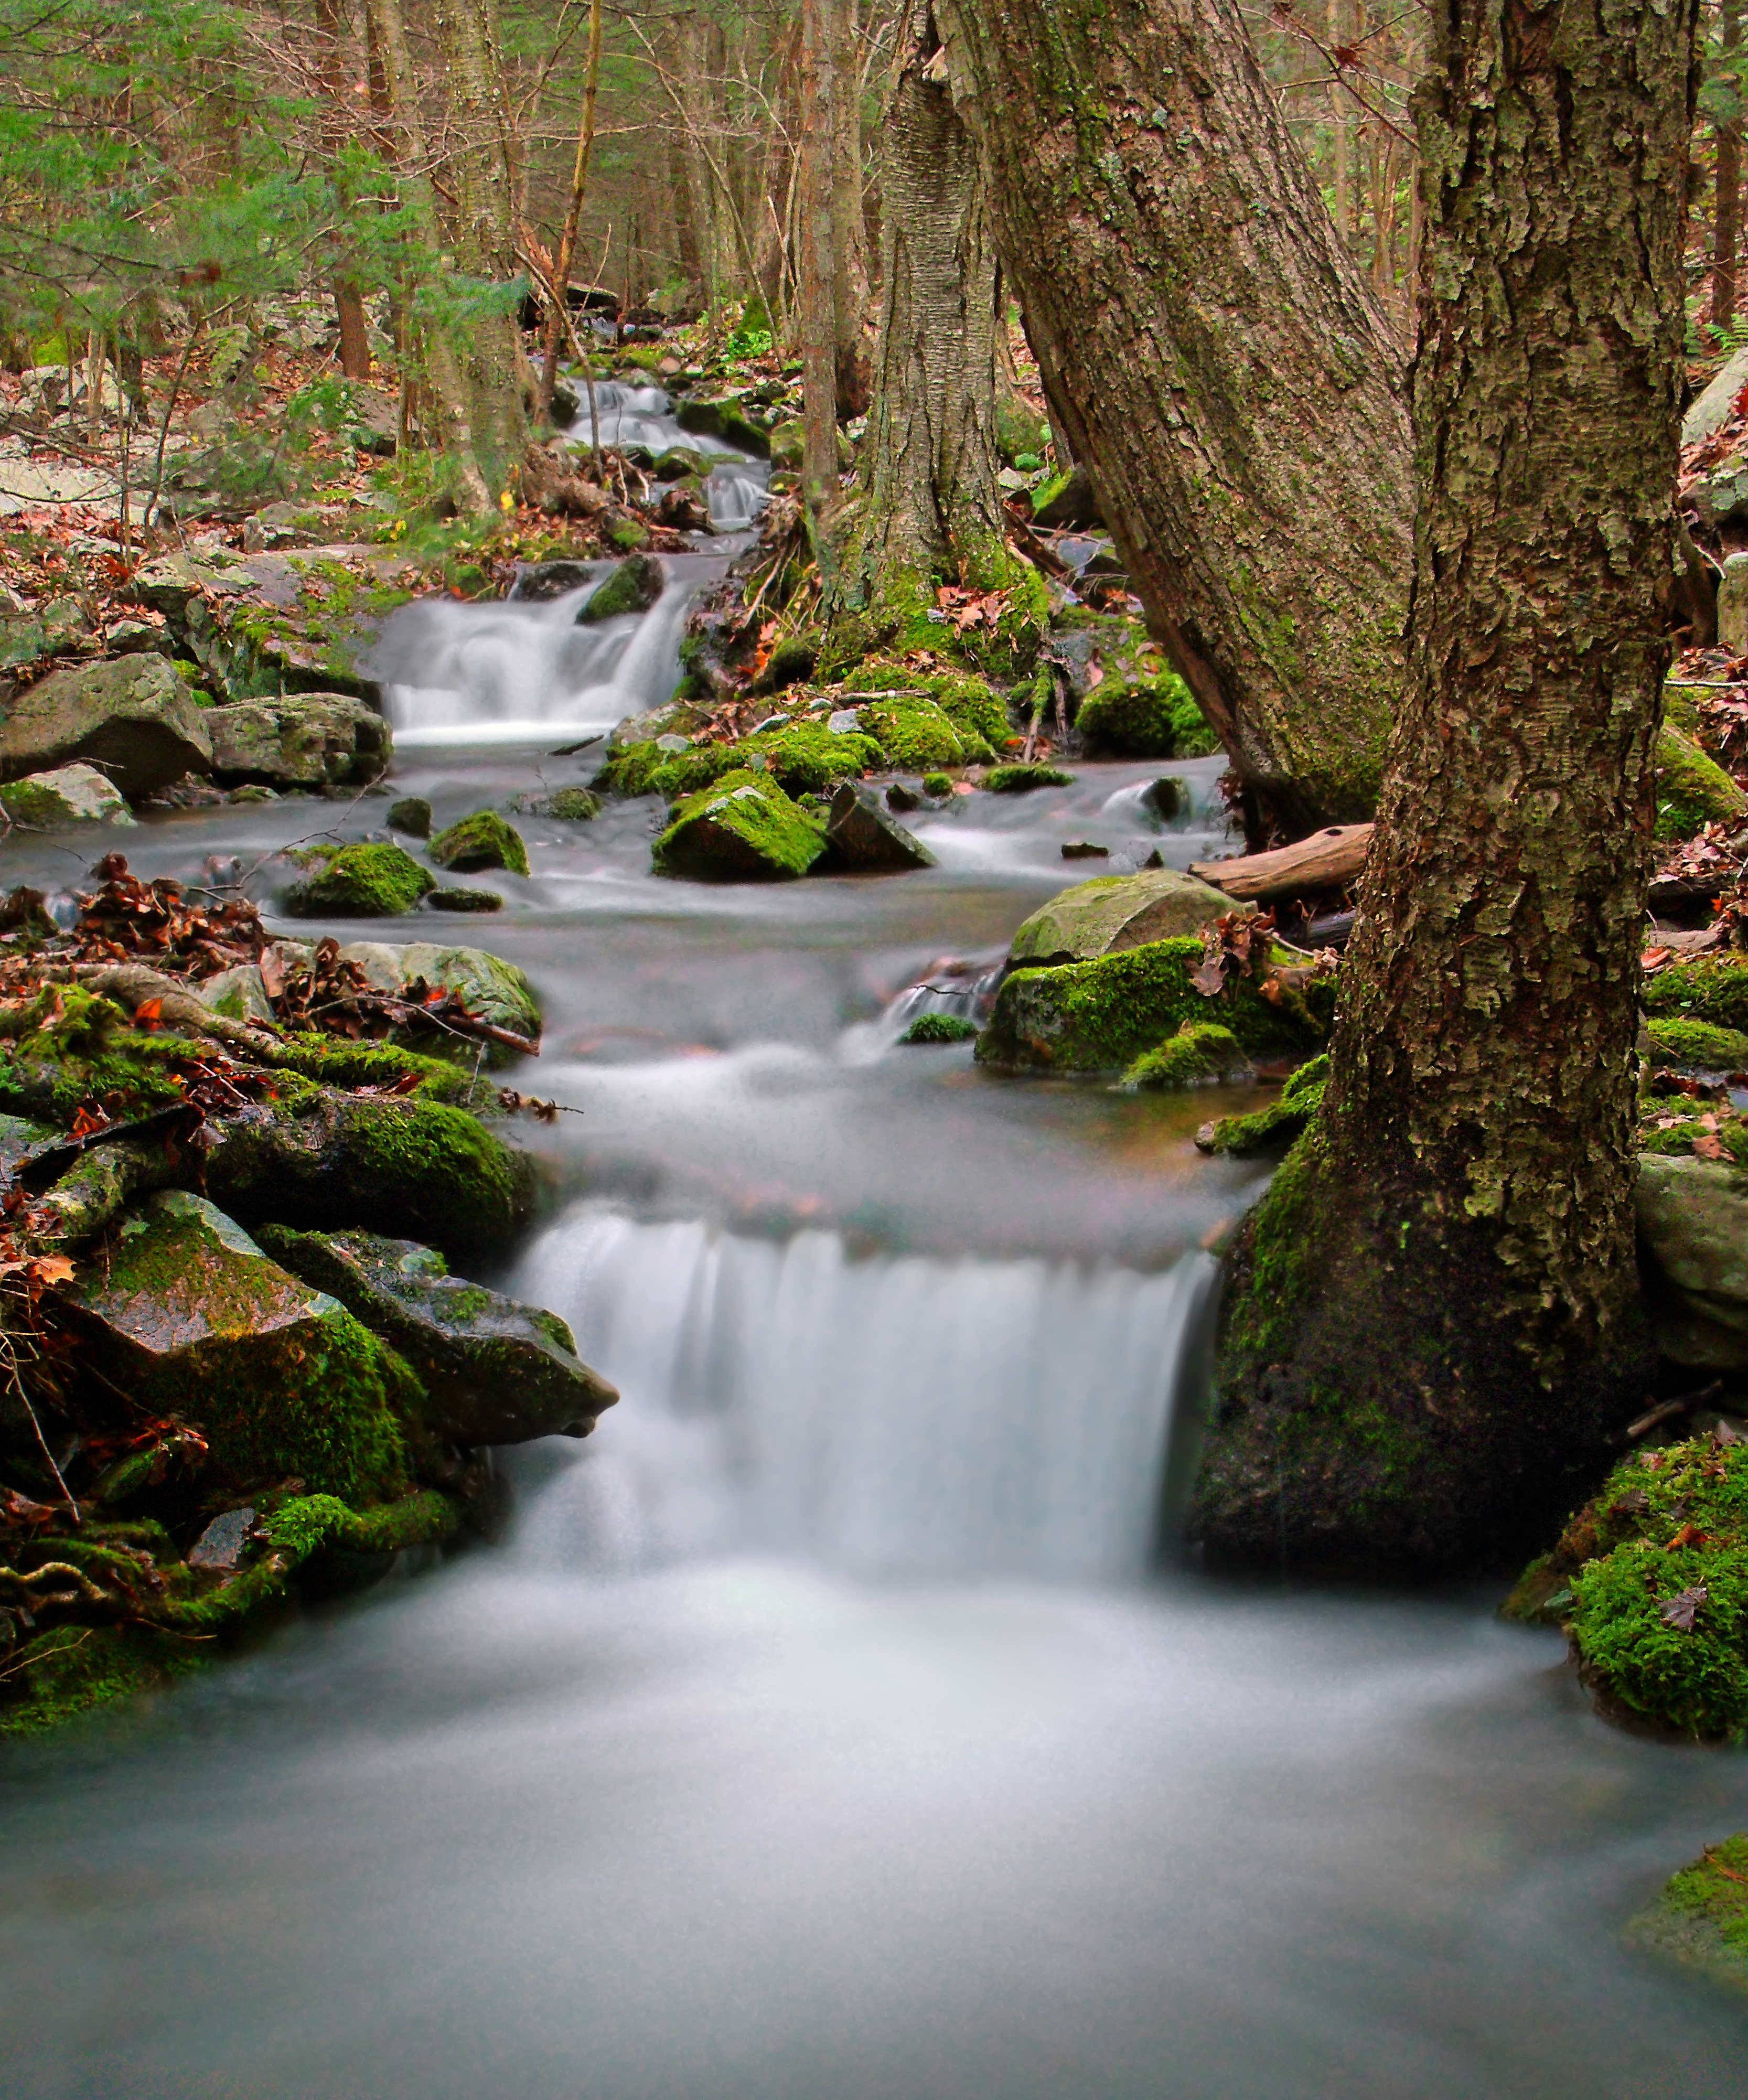
landscape, tree, water, nature, forest, rock, waterfall, creek, plant, hiking, leaf, flower, river, moss, stream, green, autumn, rapid, botany, garden, season, body of water, trees, rocks, creativecommons, rainforest, falls, clintoncounty, cascades, pennsylvania, stategameland295, stategamelands295, sgl295, cherryrungamelands, bearrun, woodland, habitat, water feature, watercourse, natural environment